Scrambling

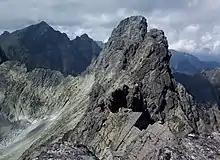
Ganek/Ganok (2465 m) viewed from Żłobisty/Zlobiva peak, a typical example of Tatras' harder scrambles

Scrambling has grown ever so popular in recent years with more experienced mountain hikers in Tatras, the highest mountain range within the 1500 km-long chain of Carpathians, located on the border between Poland and Slovakia. A hiker who has scaled all possible marked tourist trails will in time typically start looking for more ambitious goals, namely those peaks that by law are only accessible via hiring a licensed mountain guide (for a fee). More adventurous individuals, however, or those on a tight budget (often college/university students) endeavour to climb those harder accessible summits without assistance, especially since very accurate descriptions of (typically "normal", i.e. the easiest) routes are readily available on the Internet. Apart from dedicated websites, guidebooks for rock climbers by or (Poland) and (Slovakia) are particularly popular. There is an informal peak bagging challenge called / Velka Korona Tatier (or Great Crown of Tatras), involving climbing Tatras' all fourteen 8-thousanders (in feet), only 3 of which are accessible by marked hiking trails. Typically, they are graded at most I or II in Tatra climbing difficulty scale (equivalent to British Grade 3/3s).